3 Bachelors

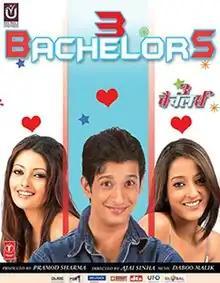
Poster

3 Bachelors is a 2012 Indian Hindi-language romantic comedy film directed by Ajai Sinha and starring Sharman Joshi, Manish Nagpal and Manoj Pahwa in the titular roles with Himani Shivpuri, Raima Sen and Riya Sen.